Klapmuts

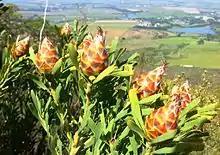
Fynbos vegetation on Klapmuts hill.

Klapmutskop, the isolated hill which stands over the town, is a unique combination of Shale, Sandstone, Granite and Conglomerate. Its natural vegetation is a complex mixture, due to the underlying soils. It is predominantly the threatened Swartland Shale Renosterveld as well as several other vegetation types on the other soil types. The crown of the hill has an ancient relict remnant of Afrotemperate forest with a population of rare Breede River Yellowwood trees - stunted by the unique environment.